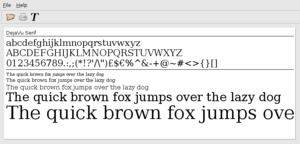
The quick brown fox jumps over the lazy dog est un pangramme en langue anglaise. Il est composé de 35 lettres et utilise chaque lettre de l'alphabet anglais. Il est surtout employé pour tester les dactylos et les claviers d'ordinateur, car il est court et facile à mémoriser.